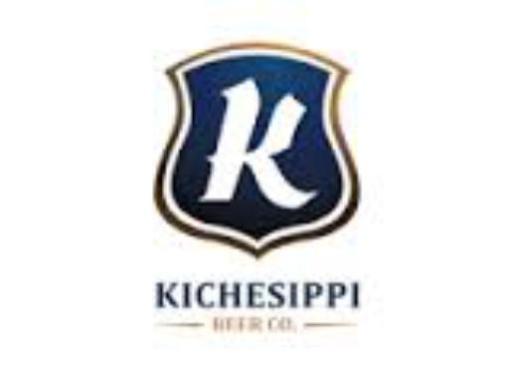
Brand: kichesippi-2
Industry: Food